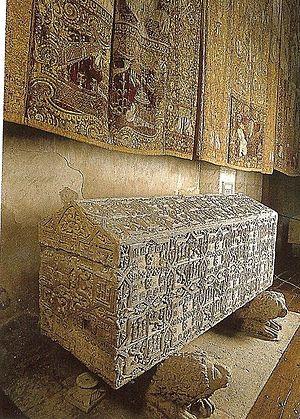
Blanche de Portugal, est une infante de Portugal et la fille aînée du roi Alphonse III de Portugal et de sa seconde épouse Béatrice de Castille. Nommée d'après sa grand-tante Blanche de Castille, reine de France, Blanche était la dame de Montemor-o-Velho, d'Alcocer et de Briviesca.